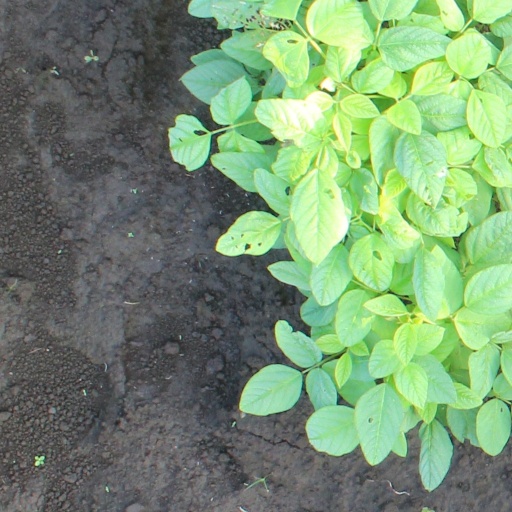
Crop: soybean